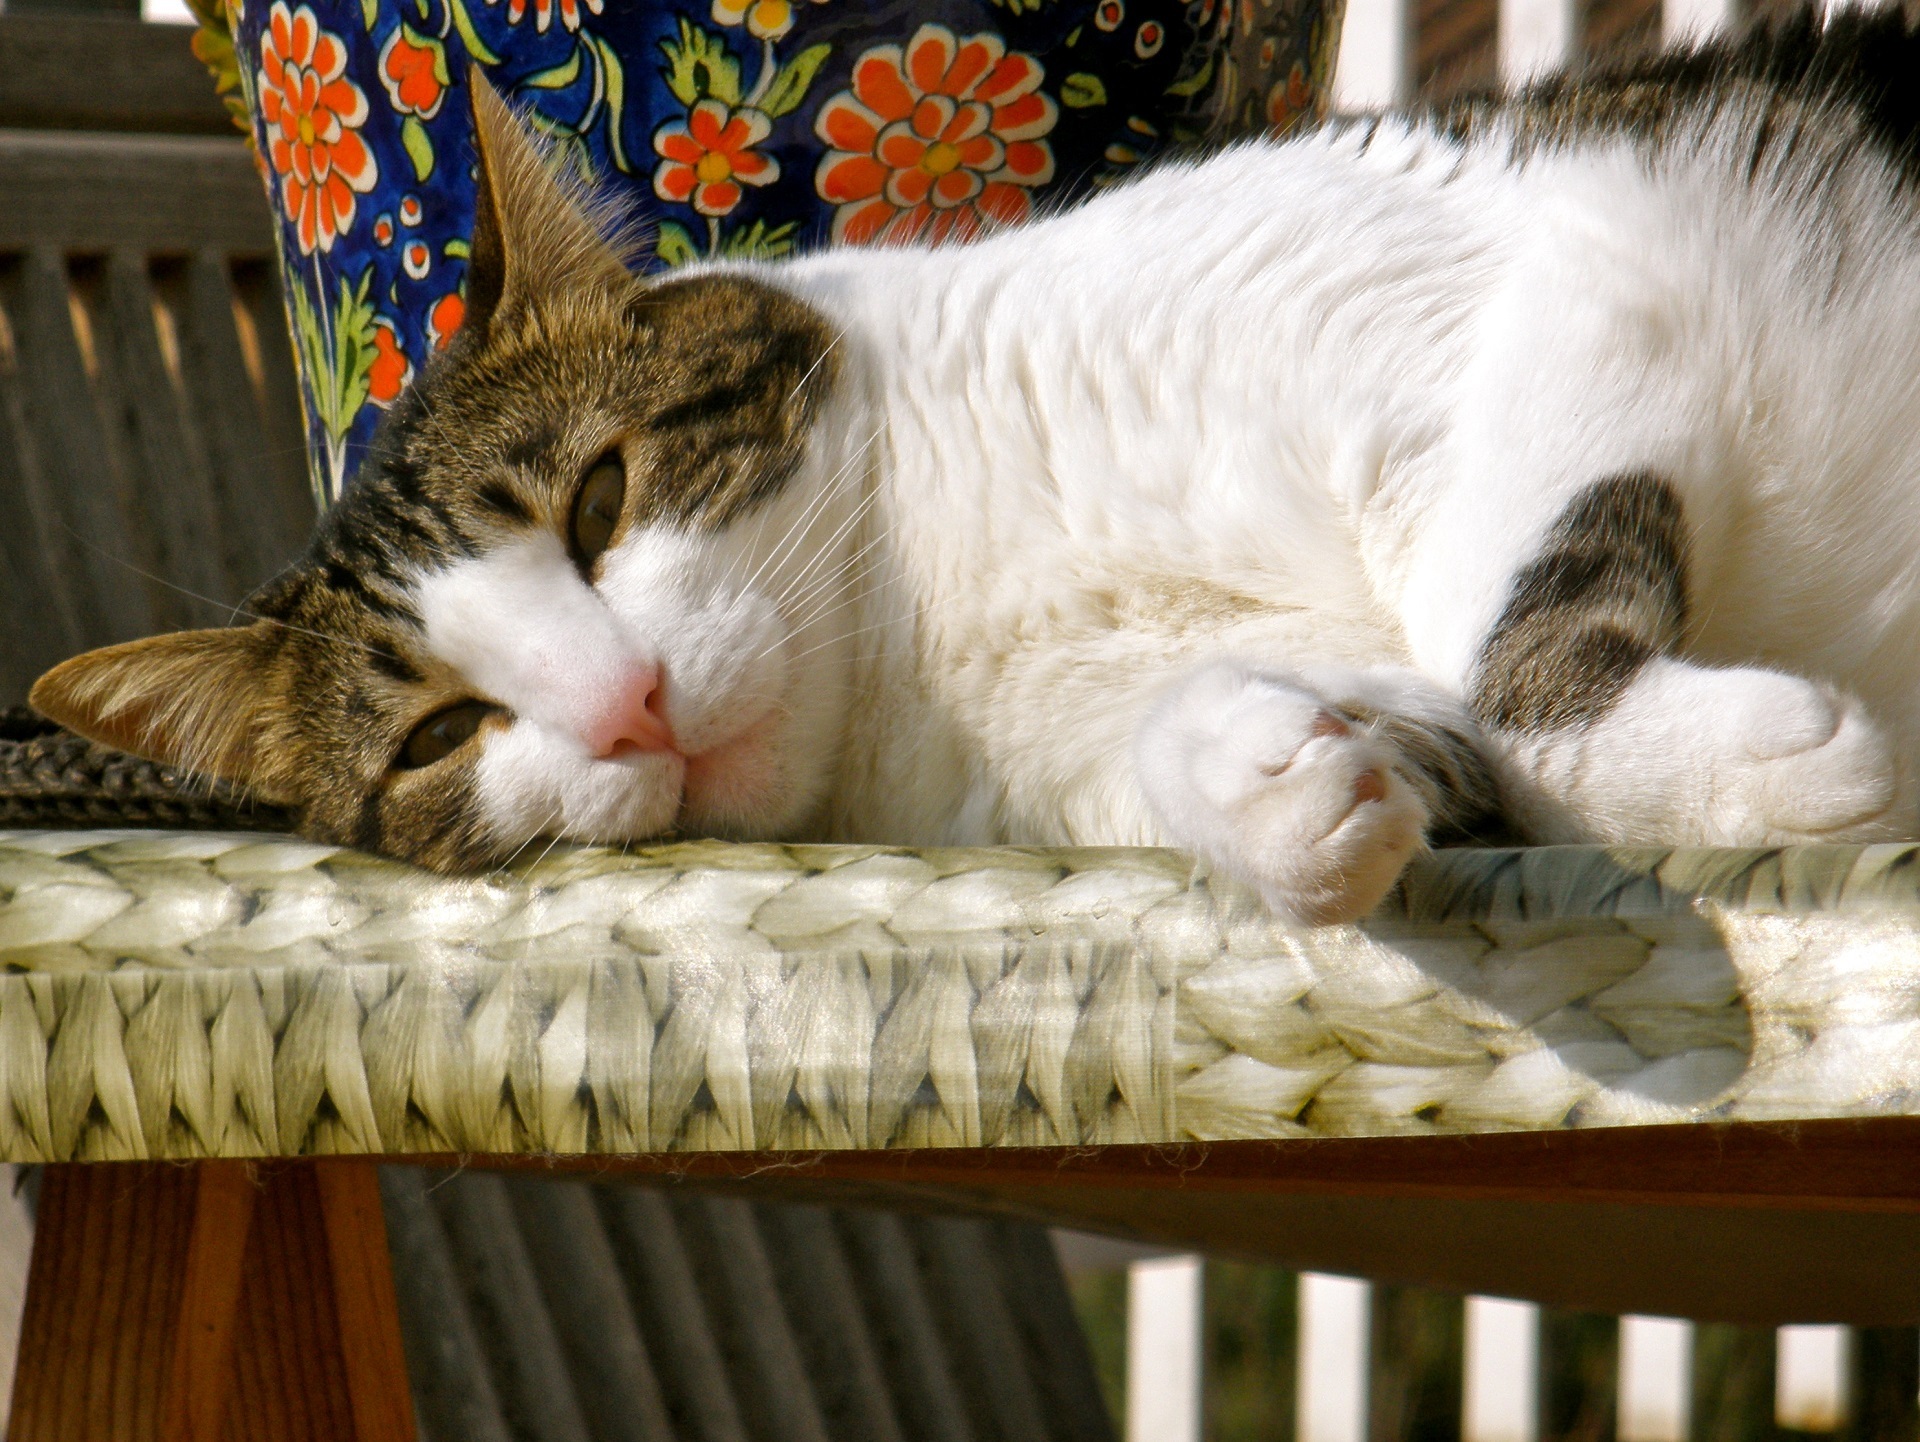
cute, pet, portrait, kitten, cat, feline, tabby, mammal, furniture, nap, relaxing, close up, whiskers, indoors, kitty, furry, vertebrate, domestic, resting, small to medium sized cats, cat like mammal